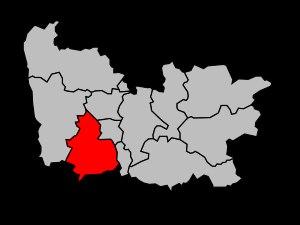
Le canton de Saint-Berthevin est un canton français situé dans le département de la Mayenne et la région Pays de la Loire.